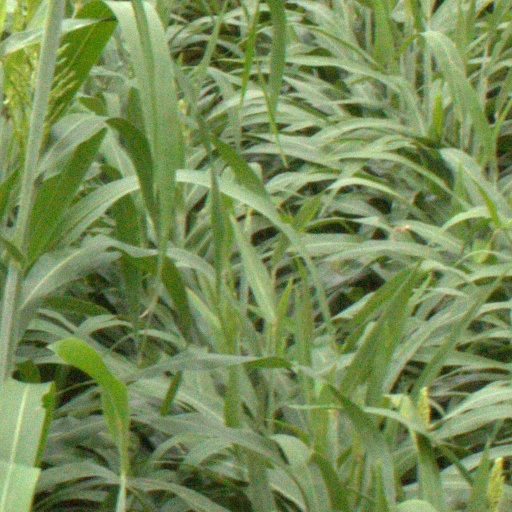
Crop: sorghum